Official Films

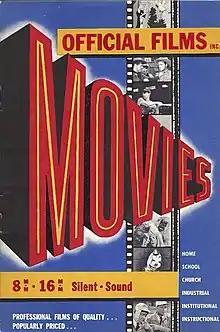

Official Films, Incorporated (Inc.) was founded by Leslie Winik in 1939 to produce educational shorts. Soon, after buying some negatives of public-domain Keystone Chaplin films, the company found itself in the 16mm/8mm home movie business.